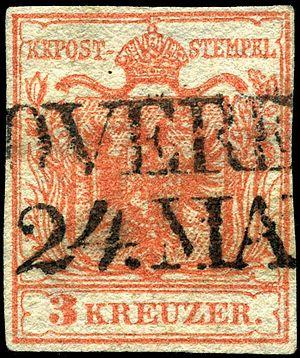
Cet article est une introduction à l'histoire philatélique et postale de l'empire d'Autriche, puis Autriche-Hongrie, limité après le compromis de 1867 à la partie autrichienne, vu l'autonomie de la poste du Royaume de Hongrie en 1867. Seule la République d'Autriche est traîtée après 1918, vu l'indépendance des autres territoires. Pour les provinces italiennes de Lombardie et Vénétie, et les bureaux de poste dans l'empire ottoman, il y a d'autres articles.